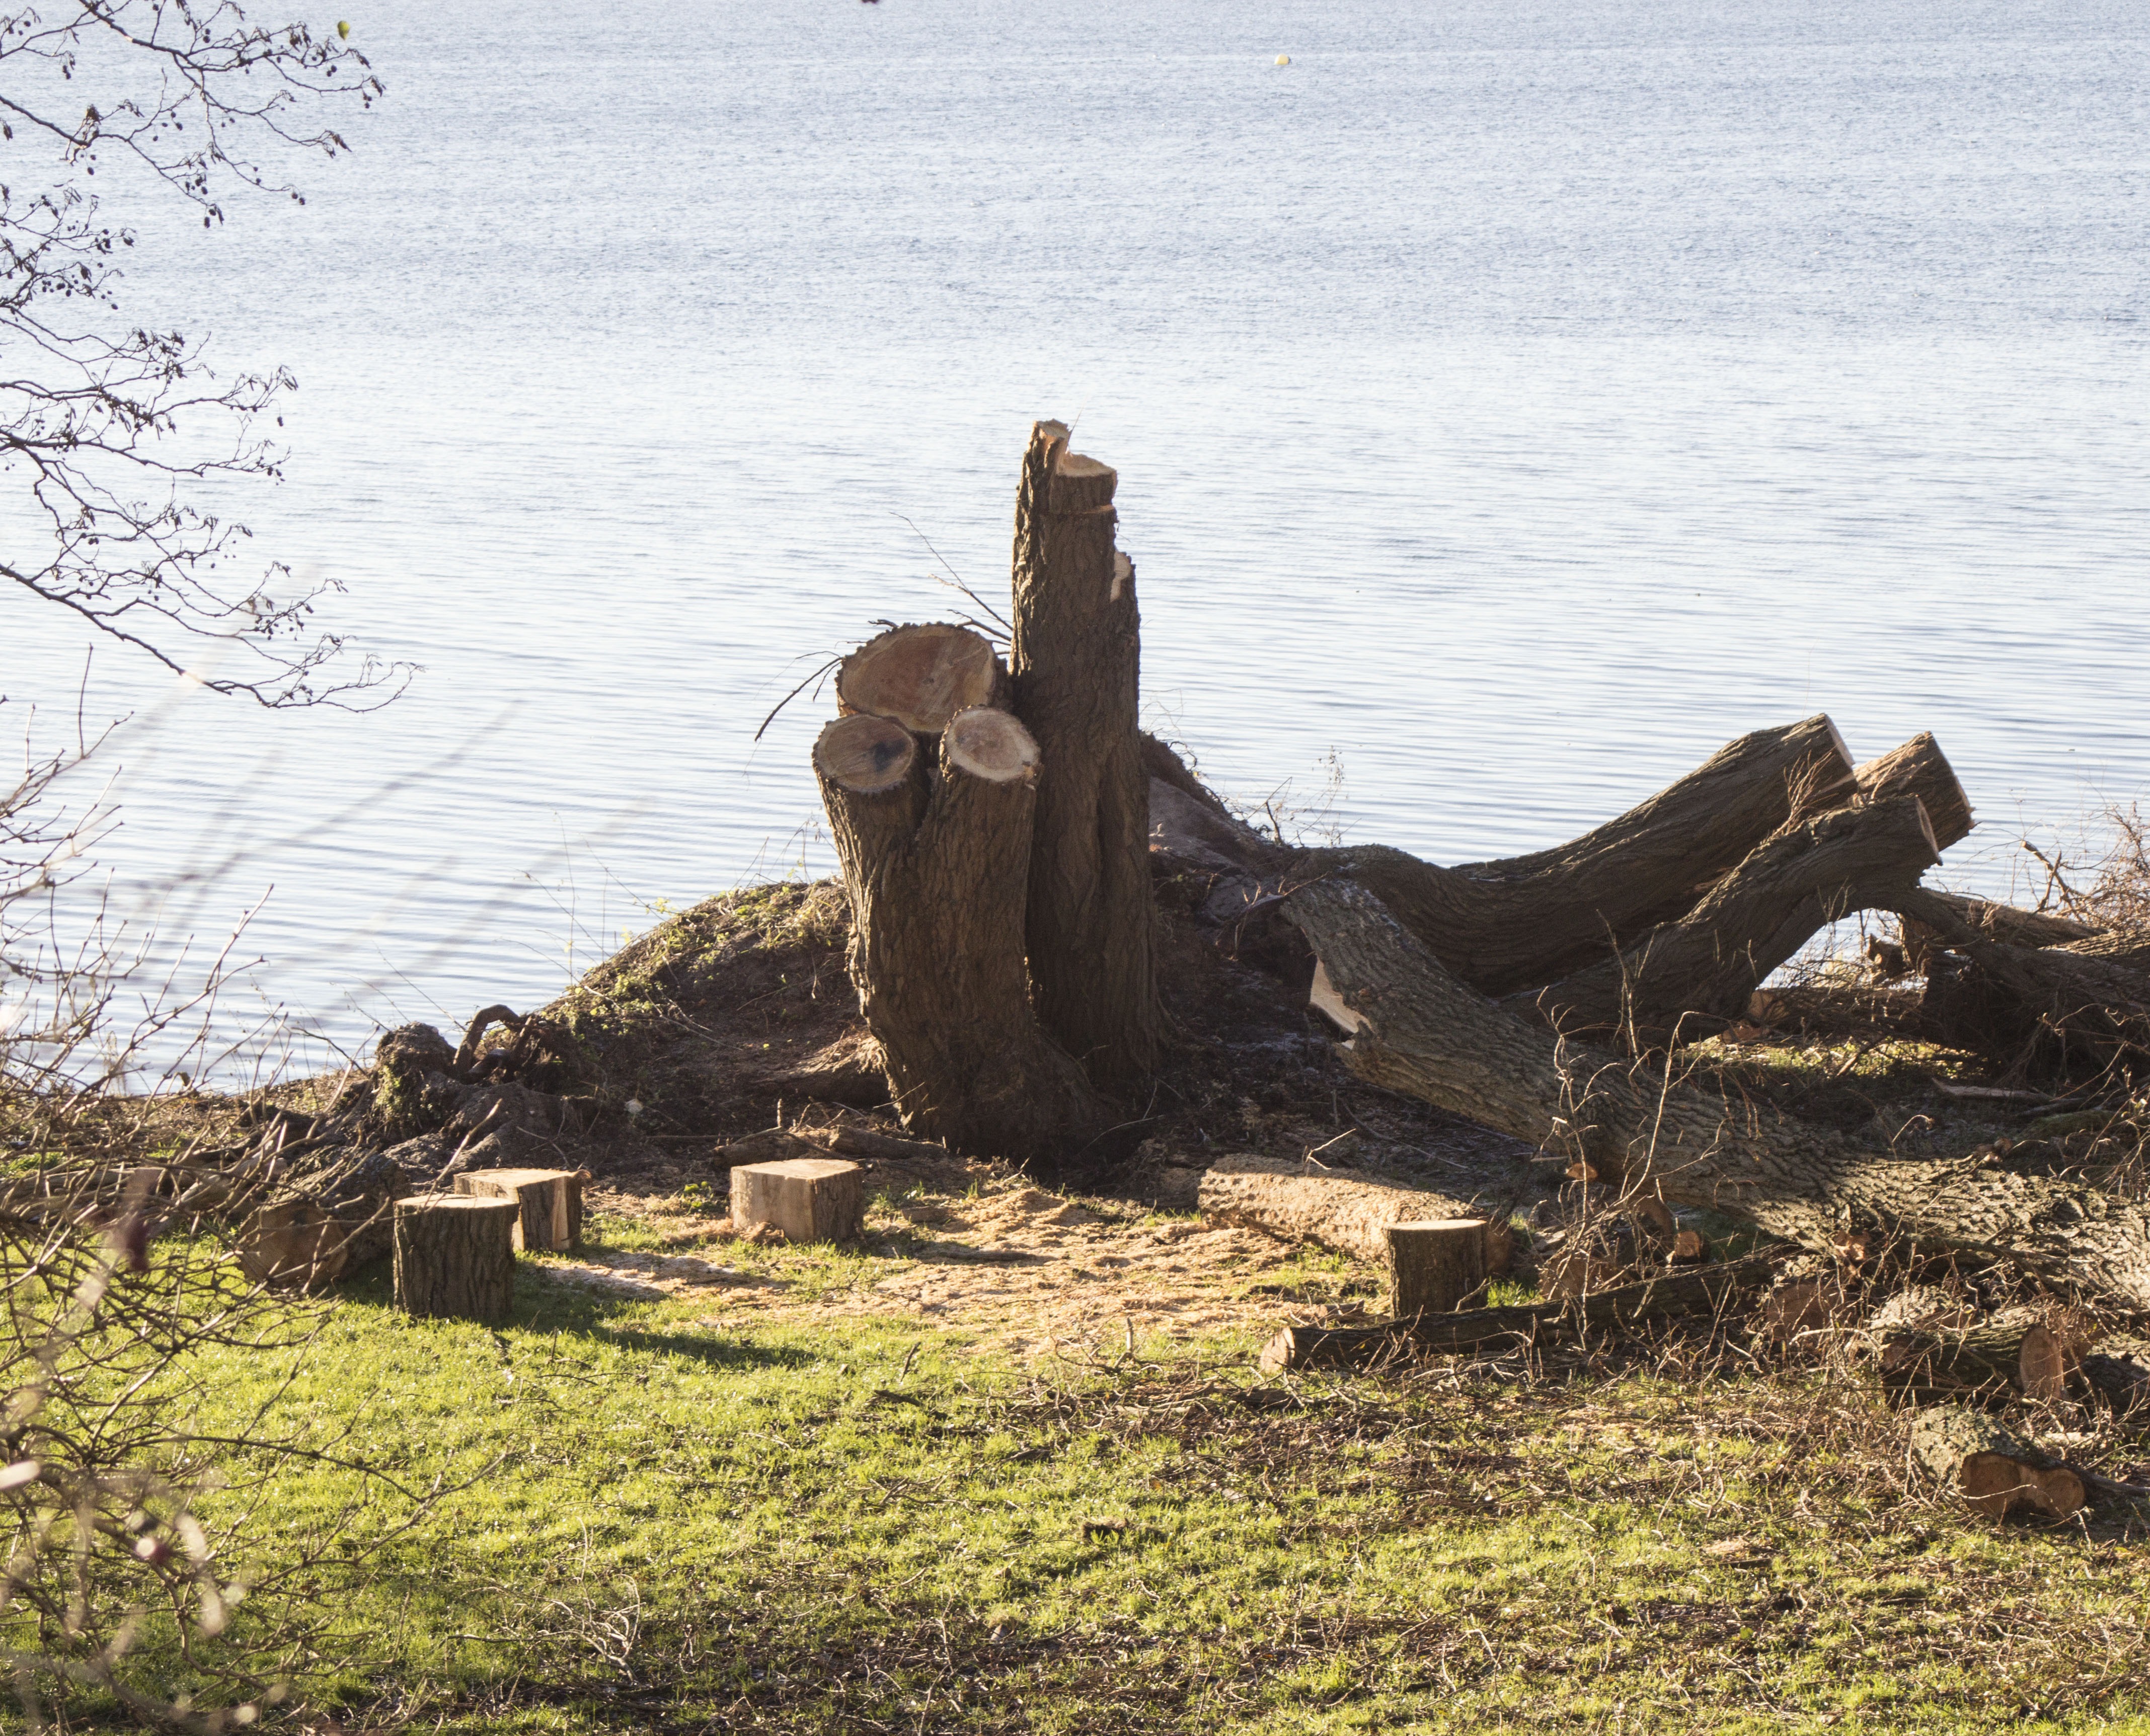
sea, tree, sand, rock, wilderness, wood, firewood, saw, sculpture, crush, tree stump, cases, make wood, tree at the lake